Kildrummy Castle

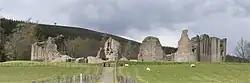
Kildrummy Castle

Kildrummy Castle is a ruined castle near Kildrummy, in Aberdeenshire, Scotland. Though ruined, it is one of the most extensive castles dating from the 13th century to survive in eastern Scotland, and was the seat of the Earls of Mar. It is owned today by Historic Environment Scotland and is open to the public as a scheduled monument with gardens that are included in the Inventory of Gardens and Designed Landscapes in Scotland.